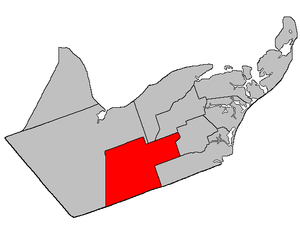
Allardville est un DSL du comté de Gloucester, au nord-est du Nouveau-Brunswick. Il comprend aussi les hameaux de Daulnay et Jeanne-Mance.